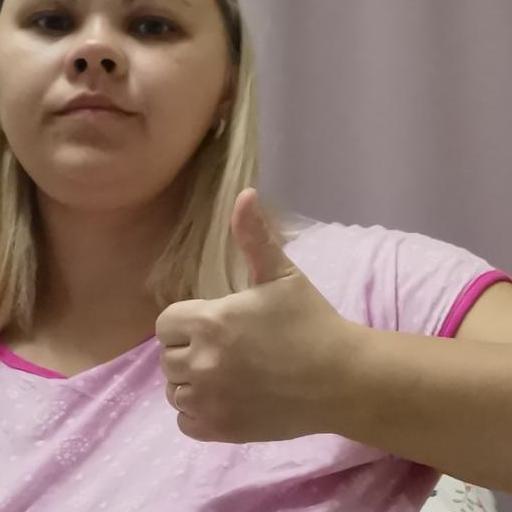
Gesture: like